Dor Mhoineachi Rotti

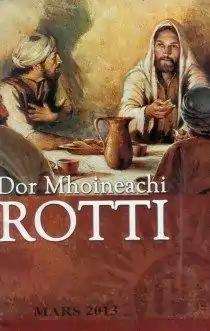

Dor Mhoineachi Rotti (meaning "Our Monthly Bread" in English) is the oldest defunct periodical in the Konkani language.